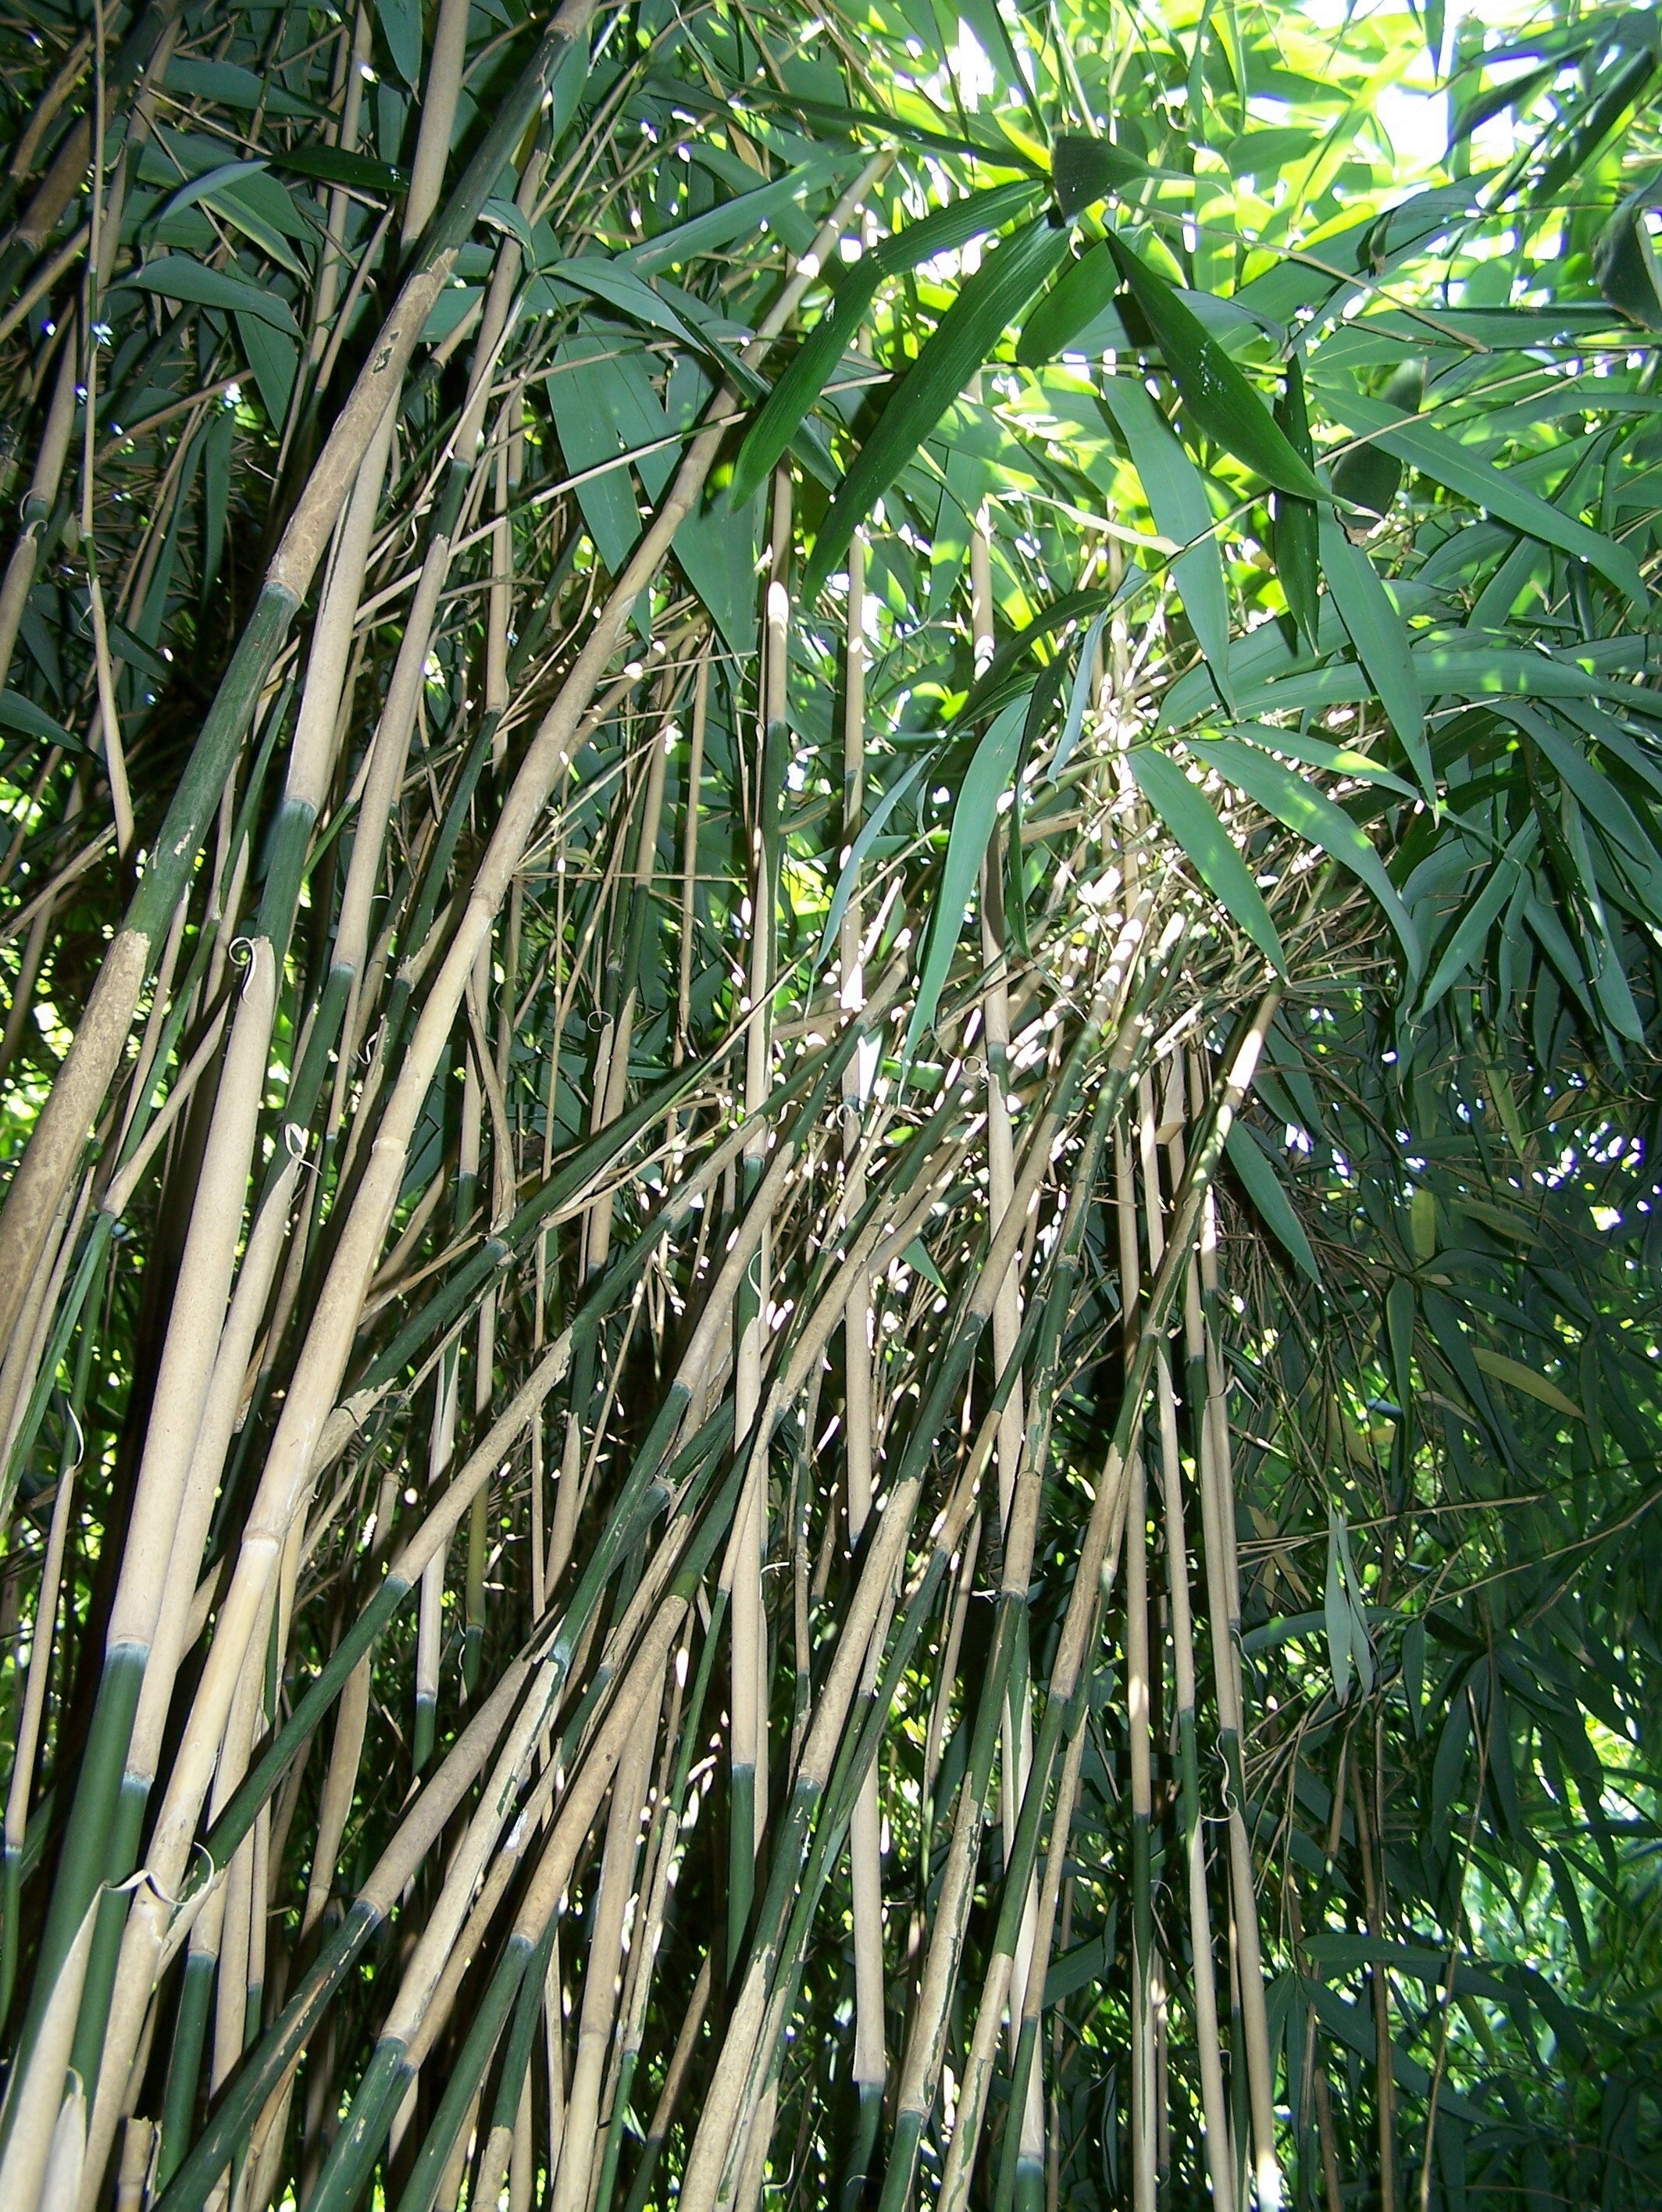
tree, nature, forest, grass, branch, plant, leaf, flower, food, green, jungle, produce, crop, asia, botany, flora, zen, trees, leaves, rainforest, bamboo, bamboo forest, flowering plant, bamboo plants, tropical forest, grass family, plant stem, land plant, arecales, palm family